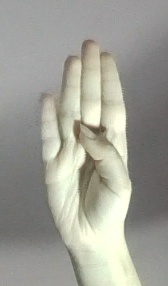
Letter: kaaf